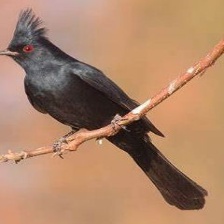
Species: PHAINOPEPLA
Scientific name: PHAINOPEPLA NITENS